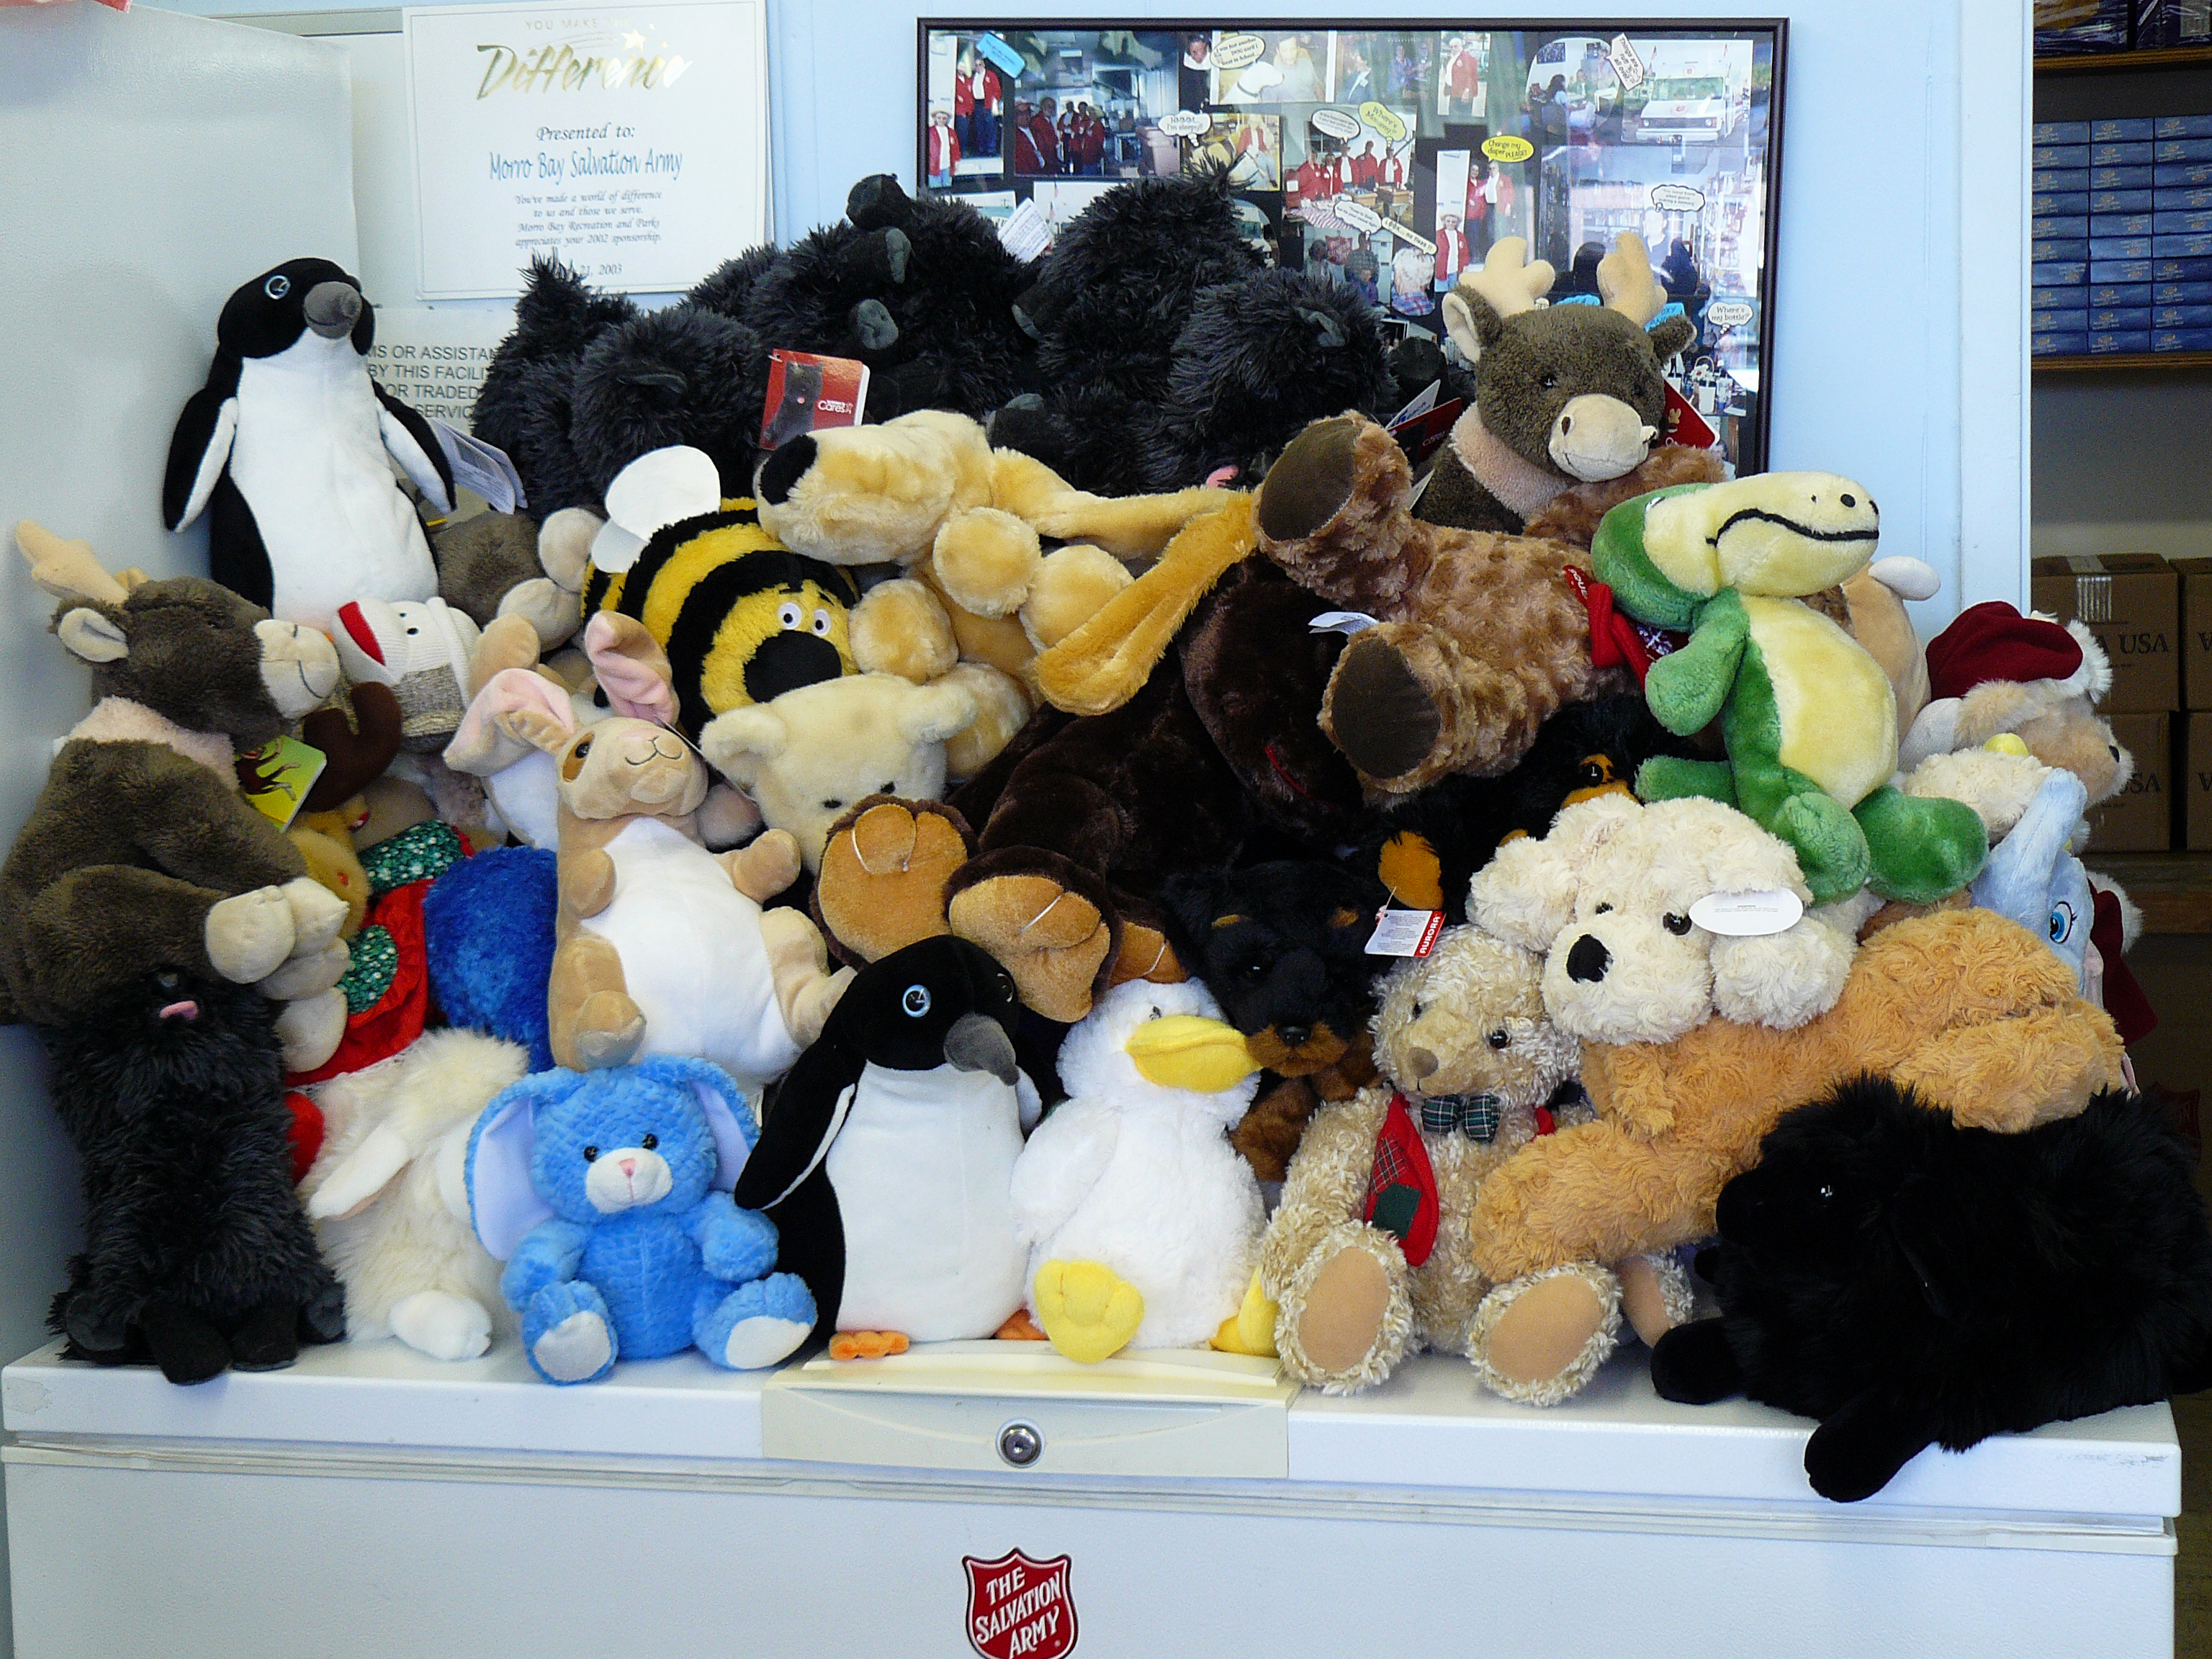
toy, textile, plush, salvationarmy, salvationarmymorrobay, toysfortotsmorrobay, stuffed toy